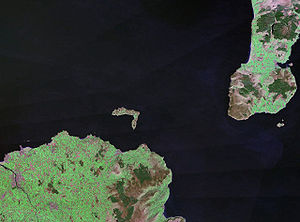
Rathlin
Satellitfoto af den L-formede ø med Skotland i øst og Nordirland i syd
Rathlin er en ø ud for nordvestkysten af øen Irland. Den ligger i County Antrim i Nordirland, omkring seks kilometer fra kysten 0g kun 25 km fra Skotland. Rathlin er Irlands nordligst beboede ø, der ved folketællingen i 2001 havde 75 indbyggere.